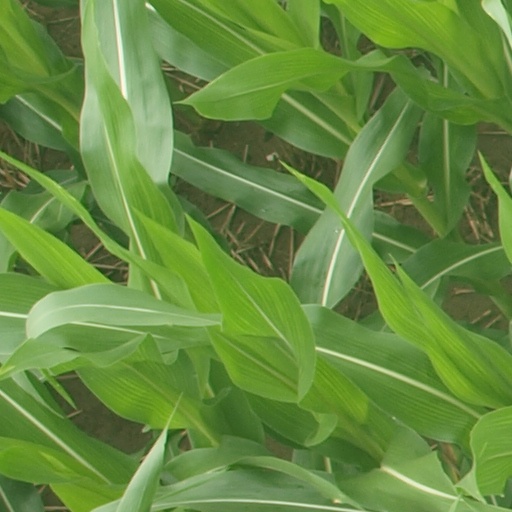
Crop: maize; corn